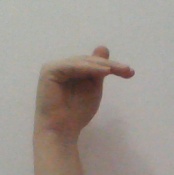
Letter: khaa